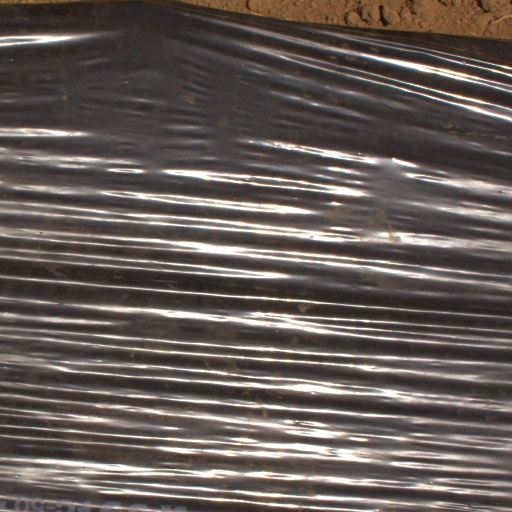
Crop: Jerusalem artichoke